Shane Meadows

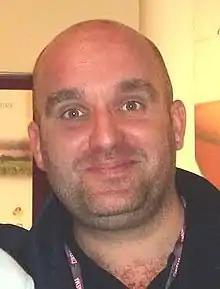
Meadows in October 2009

Shane Meadows (born 26 December 1972) is an English director, screenwriter and actor, known for his work in independent film, most notably the cult film "This Is England" (2006) and its three sequels (2010–2015).